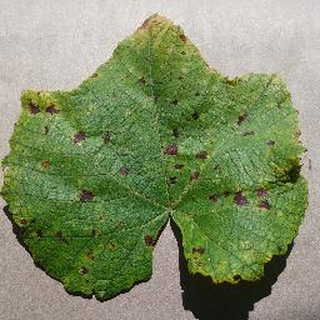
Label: grape_leaf_blight